Bernie Williams

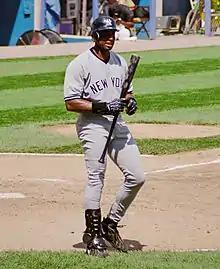
Williams in 1999

Manager Buck Showalter helped keep Williams with the Yankees through 1995, when Steinbrenner became frustrated by the team's difficulty in placing Williams in any of the traditional baseball player molds. He had good speed, but rarely stole bases. In center, he was highly capable at tracking down fly balls and line drives, but had a weak throwing arm. He was a consistent hitter but only had mild home run power.